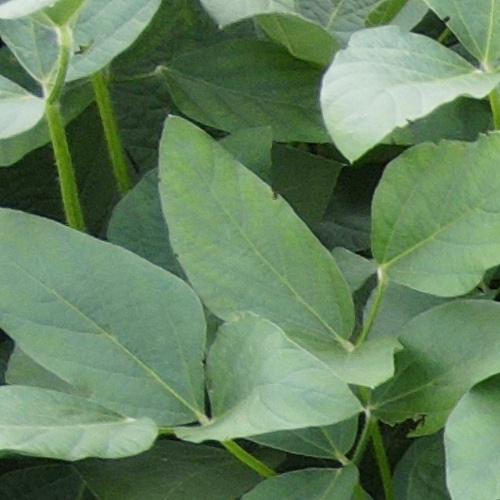
Label: Caterpillar